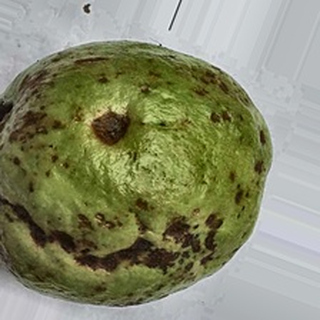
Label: guava_anthracnose